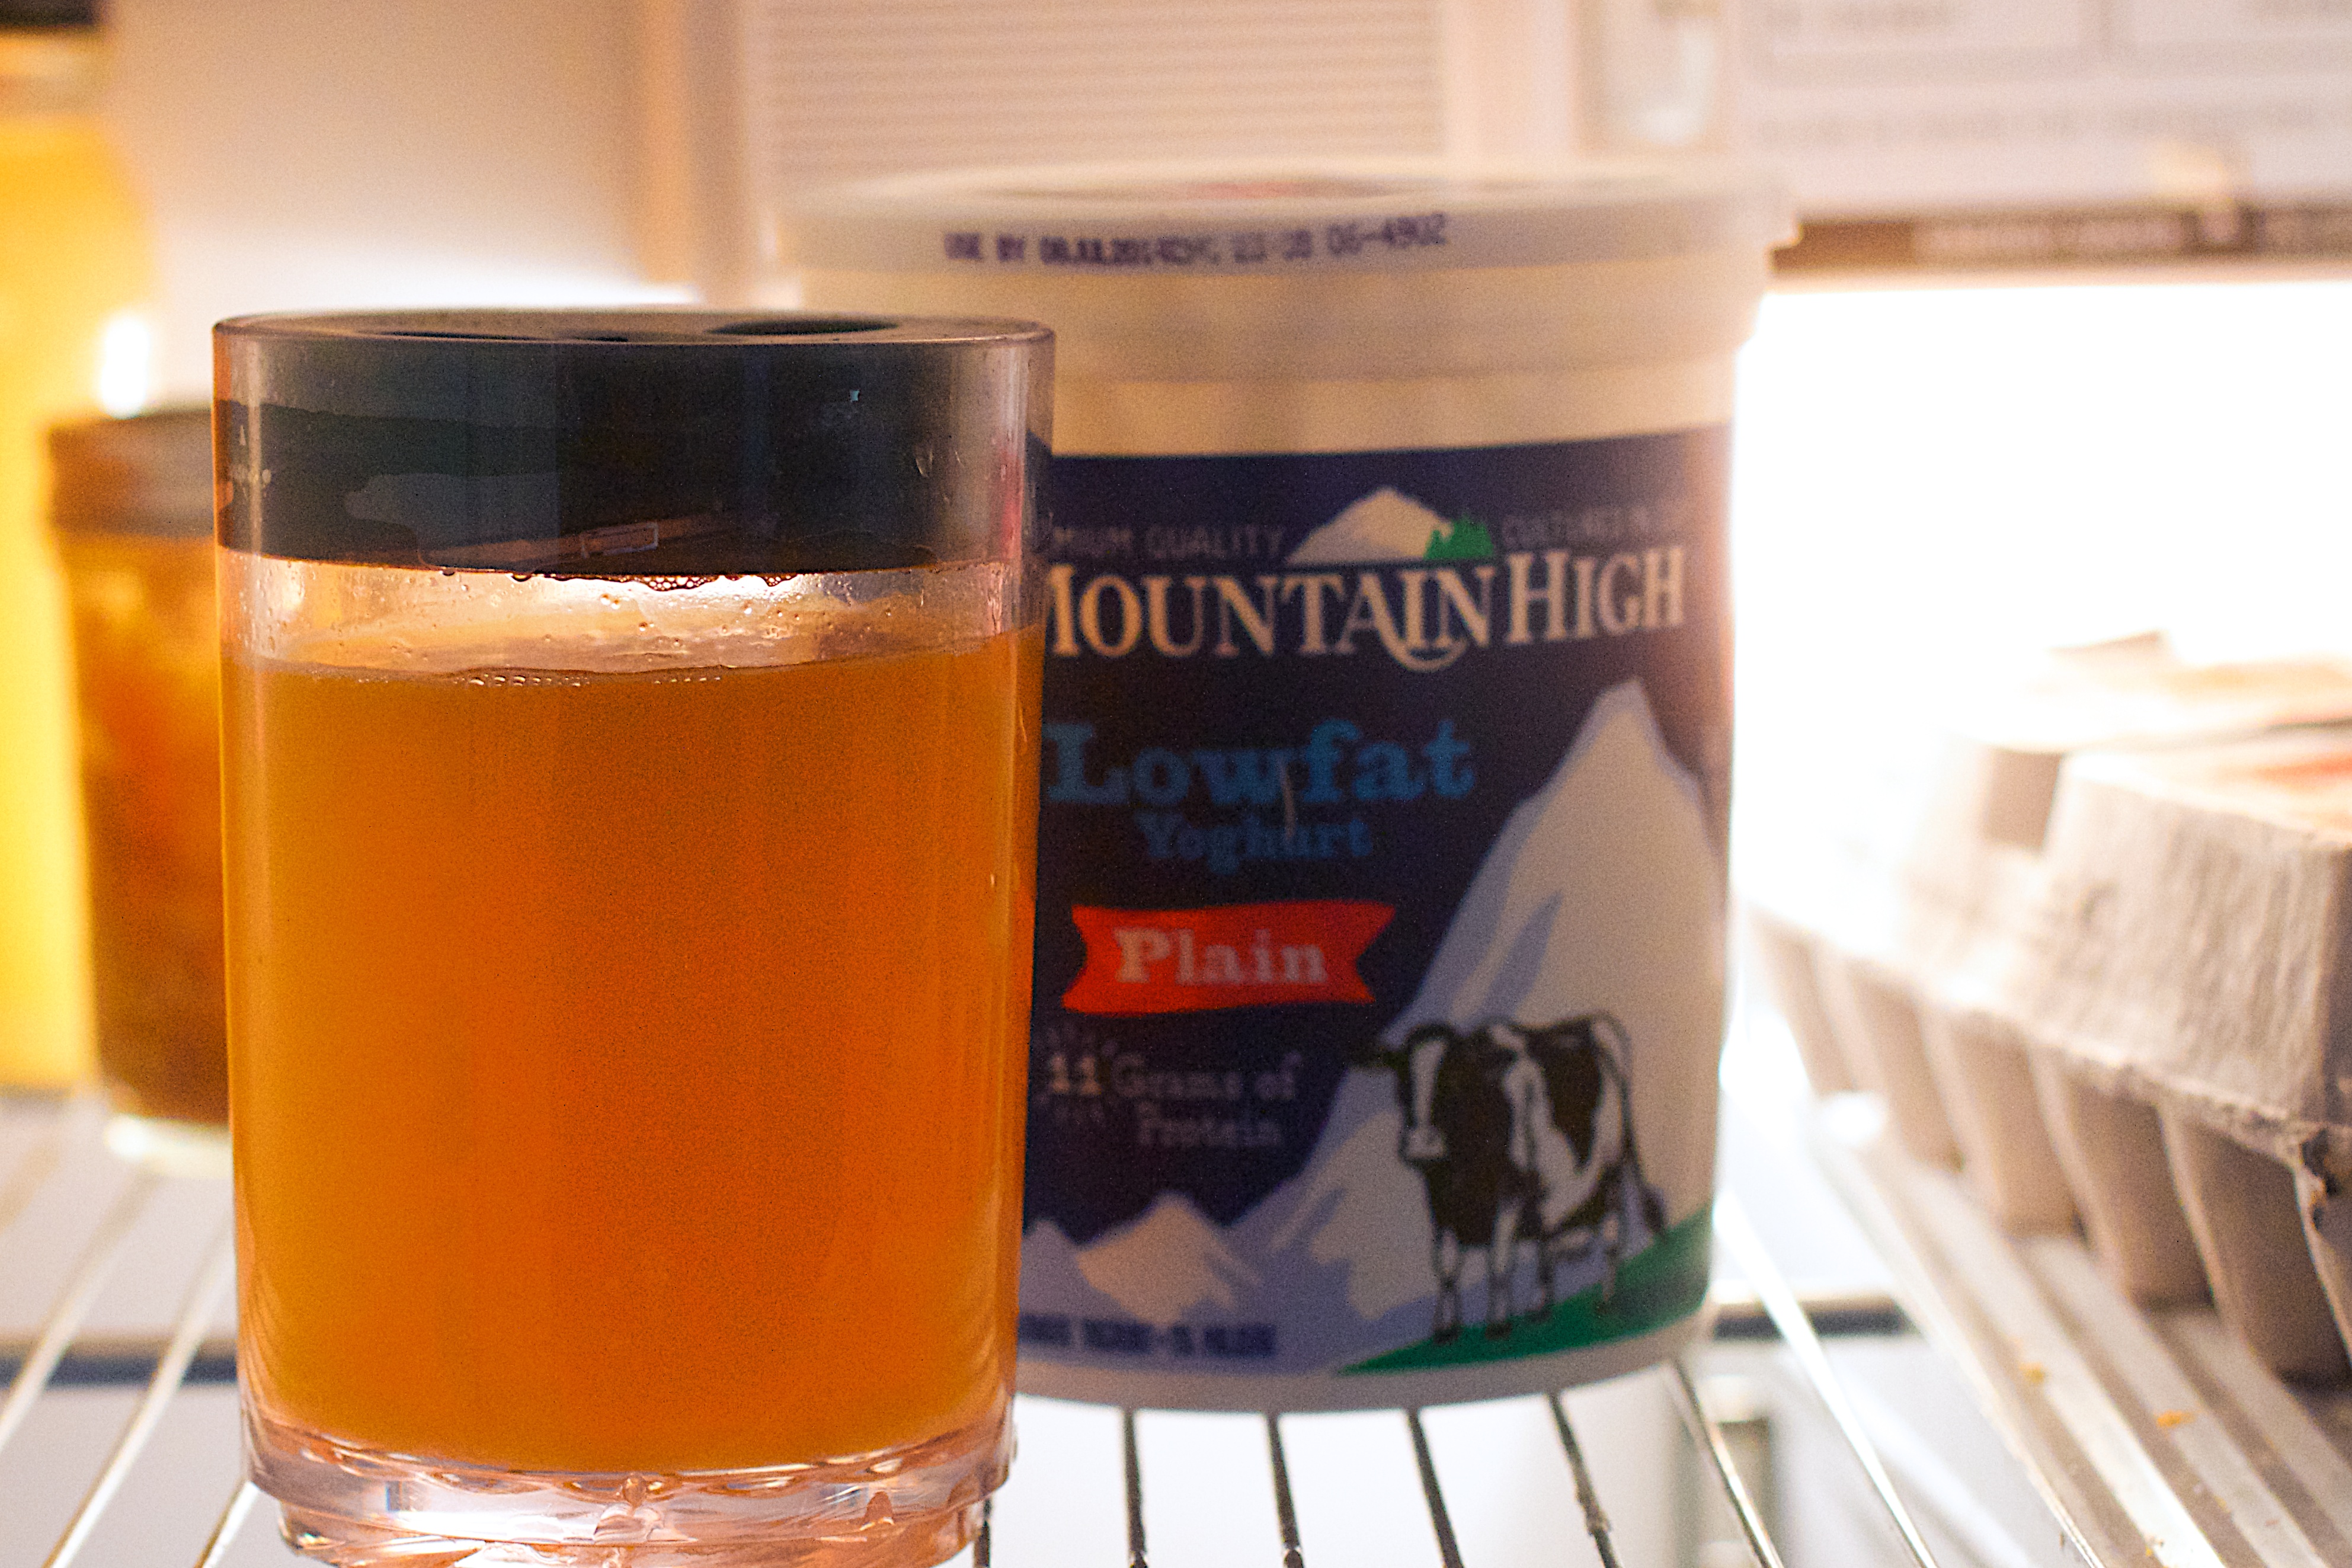
food, produce, drink, flavor